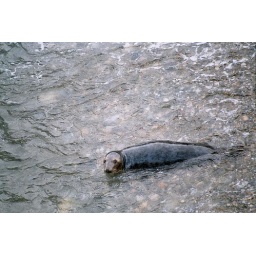
wild seals at wicklow head play and flirt in the water and on the pebble beach at Wicklow head in October.